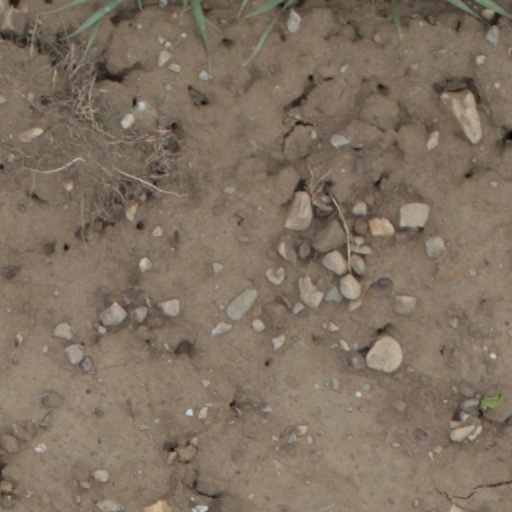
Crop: wheat